Receiver operating characteristic

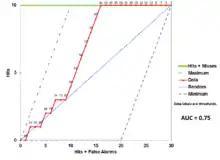
TOC Curve

The Total Operating Characteristic (TOC) also characterizes diagnostic ability while revealing more information than the ROC. For each threshold, ROC reveals two ratios, TP/(TP + FN) and FP/(FP + TN). In other words, ROC reveals formula_34 and formula_35. On the other hand, TOC shows the total information in the contingency table for each threshold. The TOC method reveals all of the information that the ROC method provides, plus additional important information that ROC does not reveal, i.e. the size of every entry in the contingency table for each threshold. TOC also provides the popular AUC of the ROC.